Anil Agarwal (industrialist)

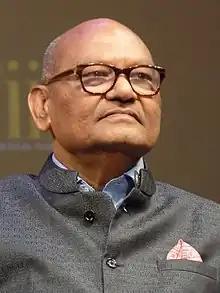
Agarwal at 2017 FICCI - IIFA Global Business Forum

Anil Agarwal (born 1954), is an Indian origin billionaire businessman who is the founder and chairman of Vedanta Resources Limited. He controls Vedanta Resources through Volcan Investments, a holding vehicle with a 100% stake in the business.